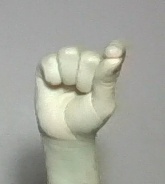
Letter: fa